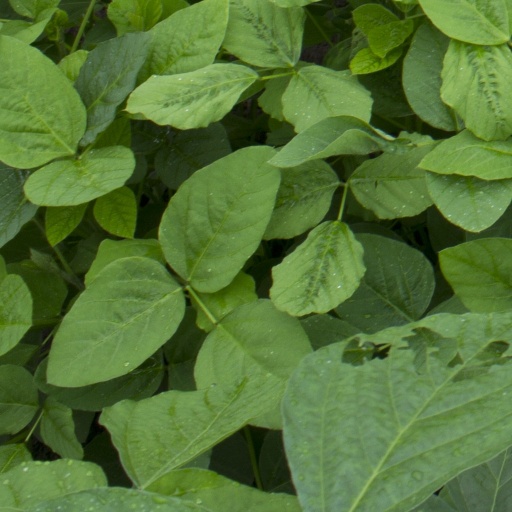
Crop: soybean